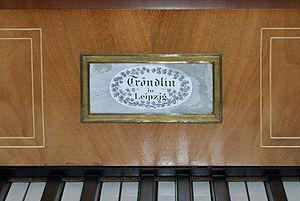
Johann Nepomuk Tröndlin est un facteur de pianos allemand.